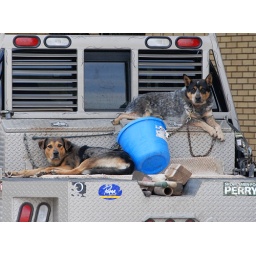
They were just sleeping there. I guess they go where the truck goes. Luckily it was parked in the shade.